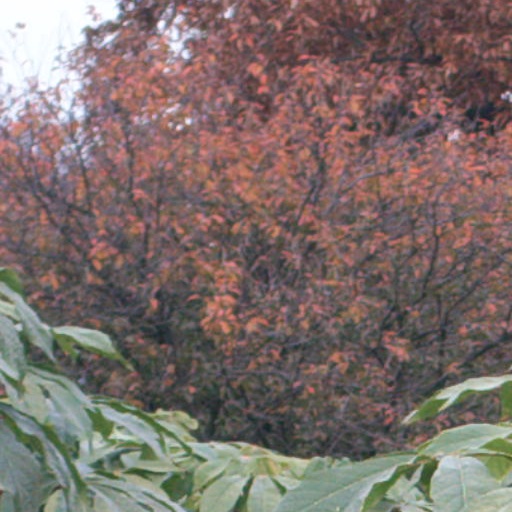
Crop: cassava